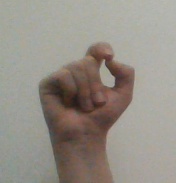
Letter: fa